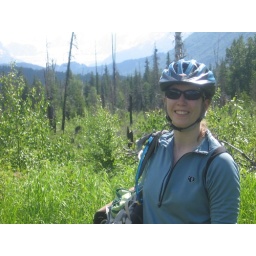
Russian river valley. If you look closely you'll see the Harding ice field in the background.